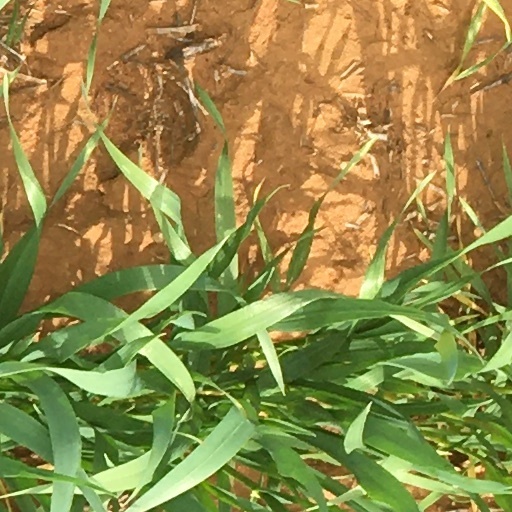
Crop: wheat